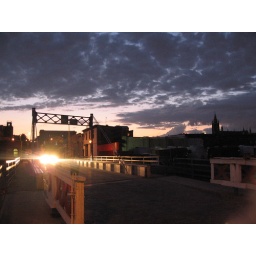
night sky by bridge 2